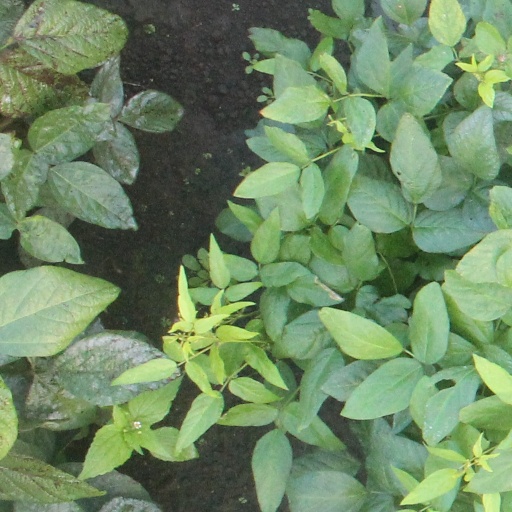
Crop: soybean